Liberty Bell Ruby

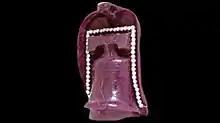
The Liberty Bell Ruby

The Liberty Bell Ruby is a sculpture crafted from the world's largest mined ruby, discovered in East Africa in the 1950s. It weighs four pounds, is eight and a half thousand carats (8,500), and is sculpted into a miniature form of the Liberty Bell. It has 50 diamonds set in it and is valued at $2 million.